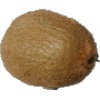
Label: kiwi